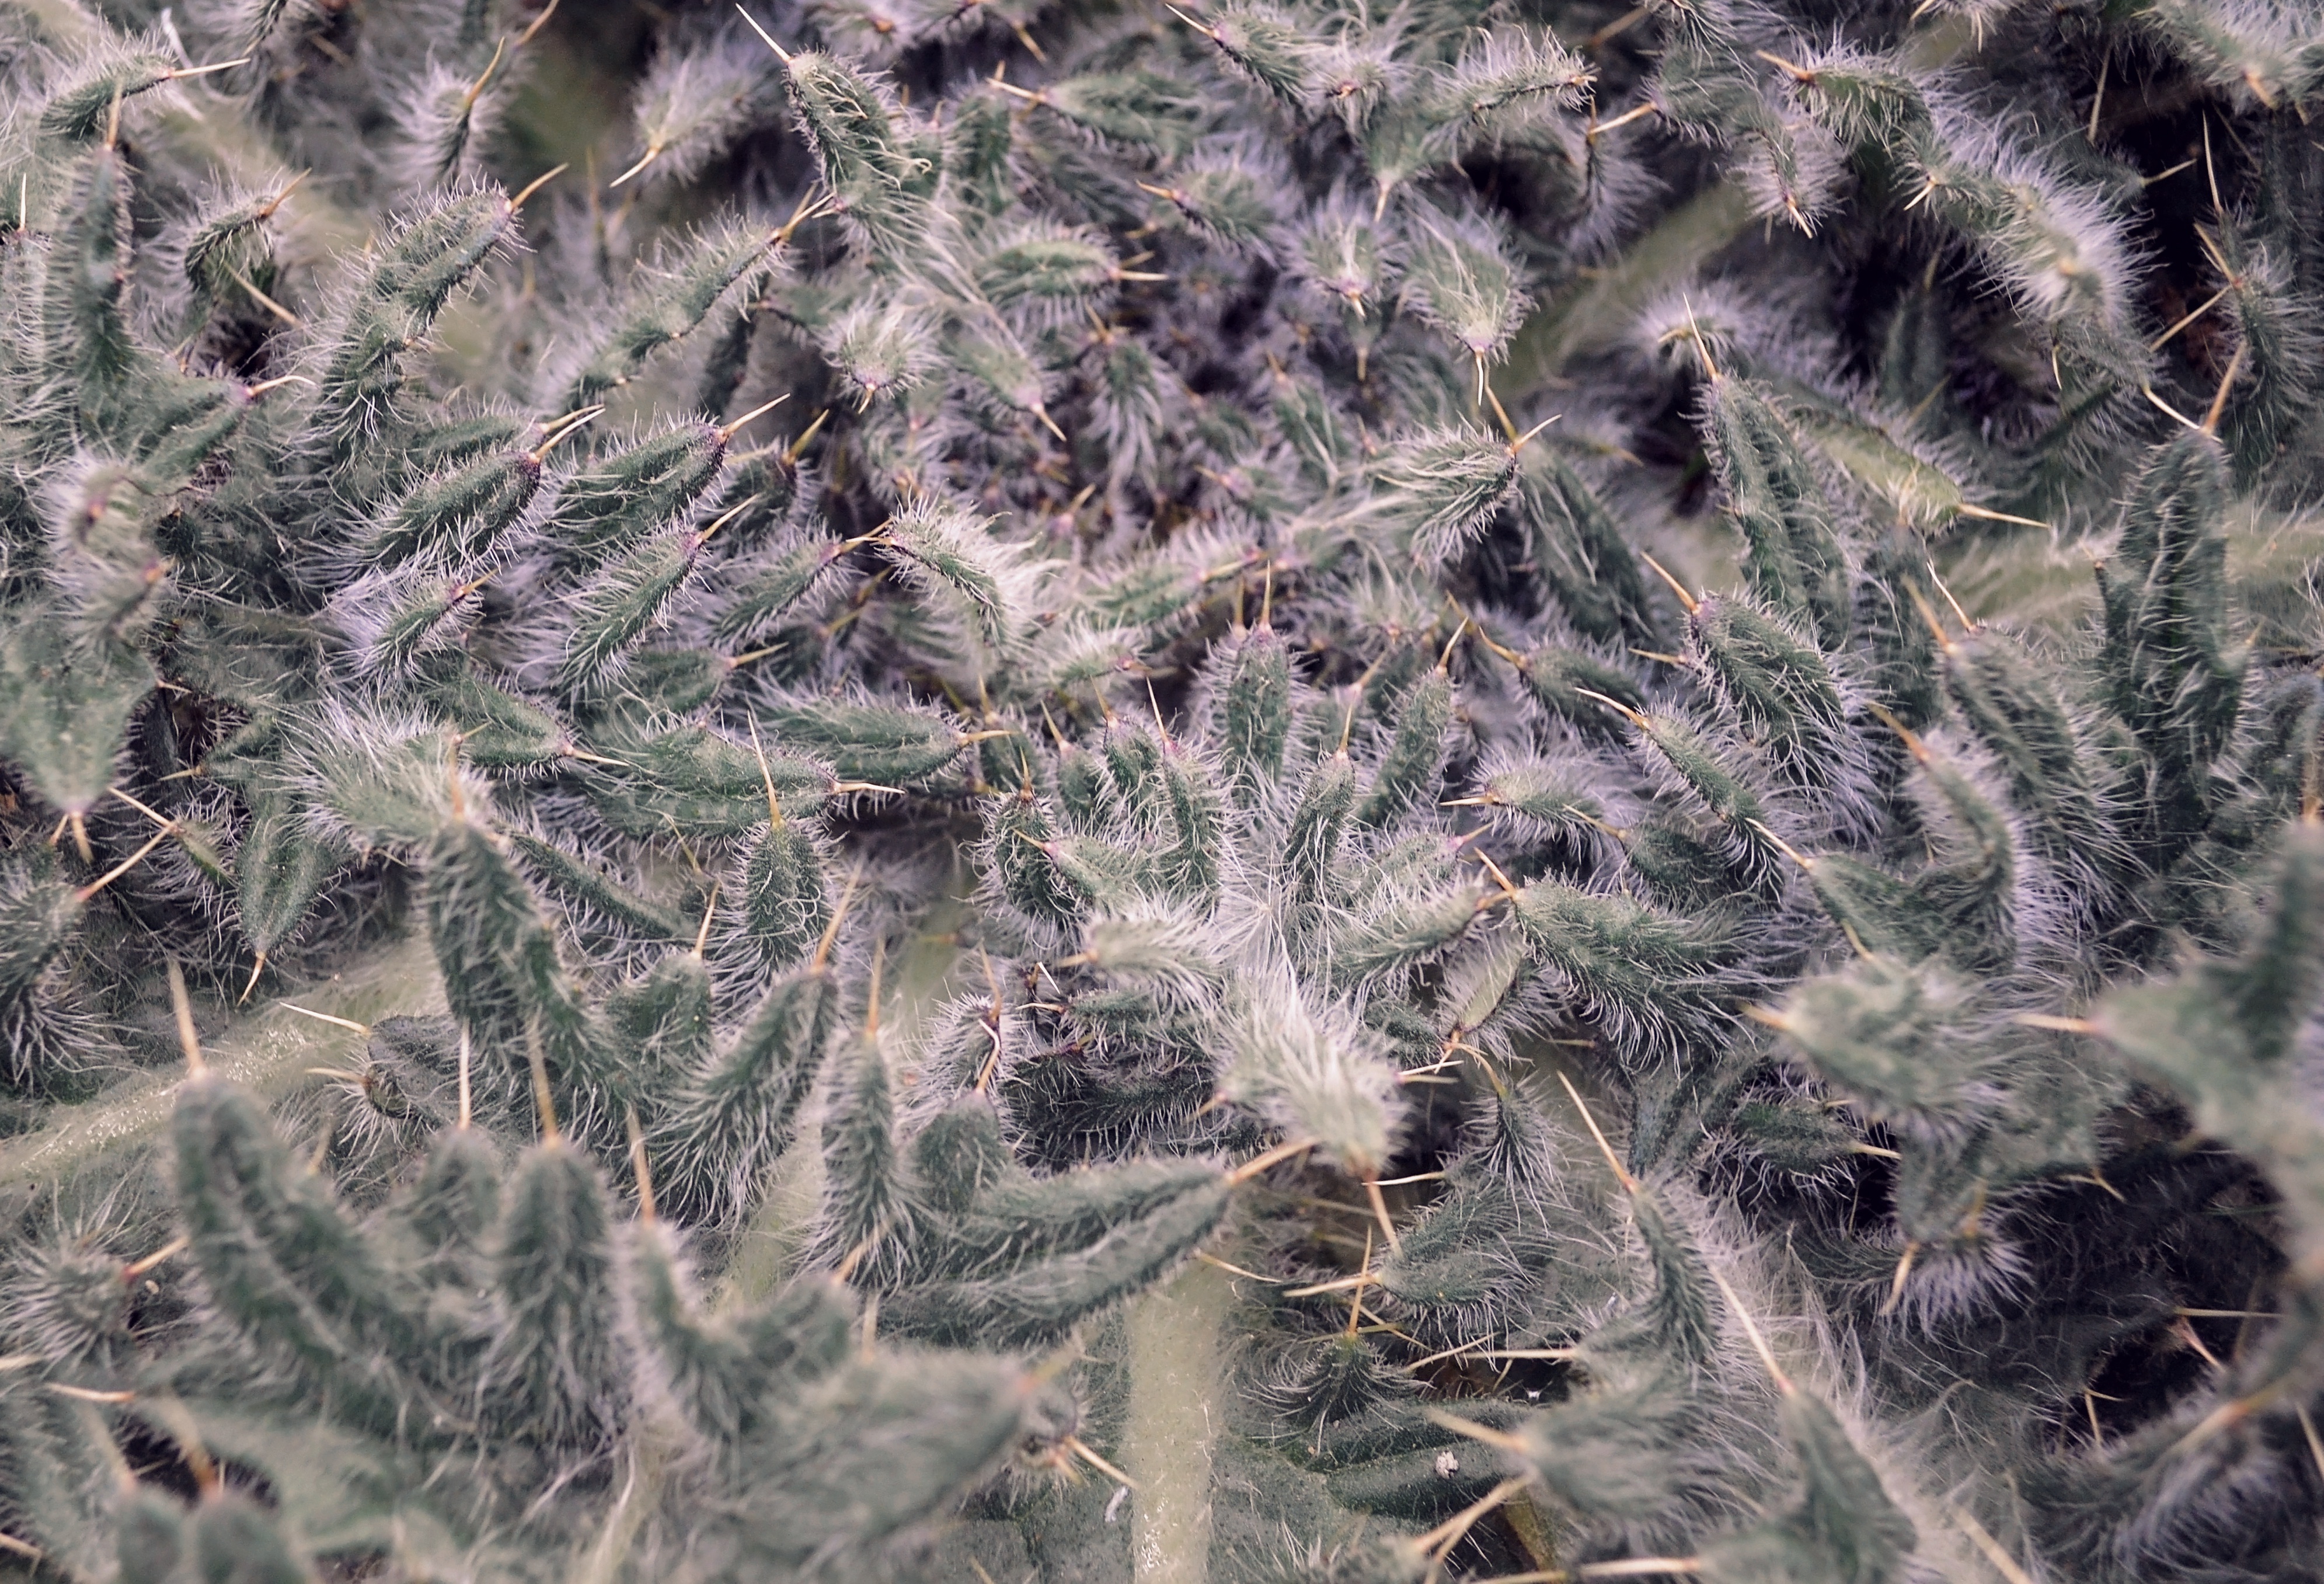
tree, nature, grass, cactus, plant, flower, frost, botany, flora, thistle, flowering plant, daisy family, grass family, land plant, thorns spines and prickles